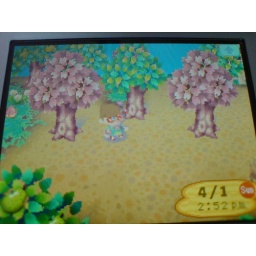
i've got pink trees in my land!